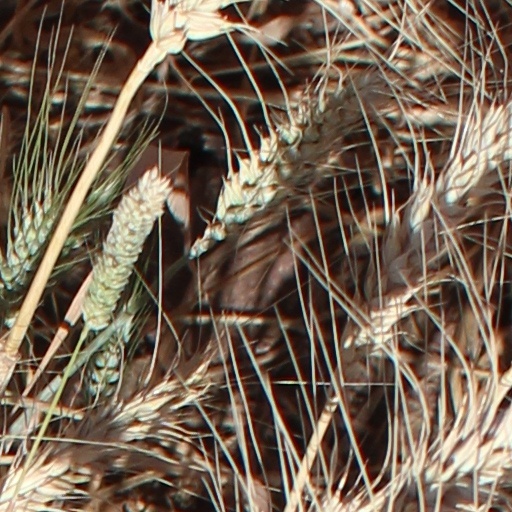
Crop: wheat